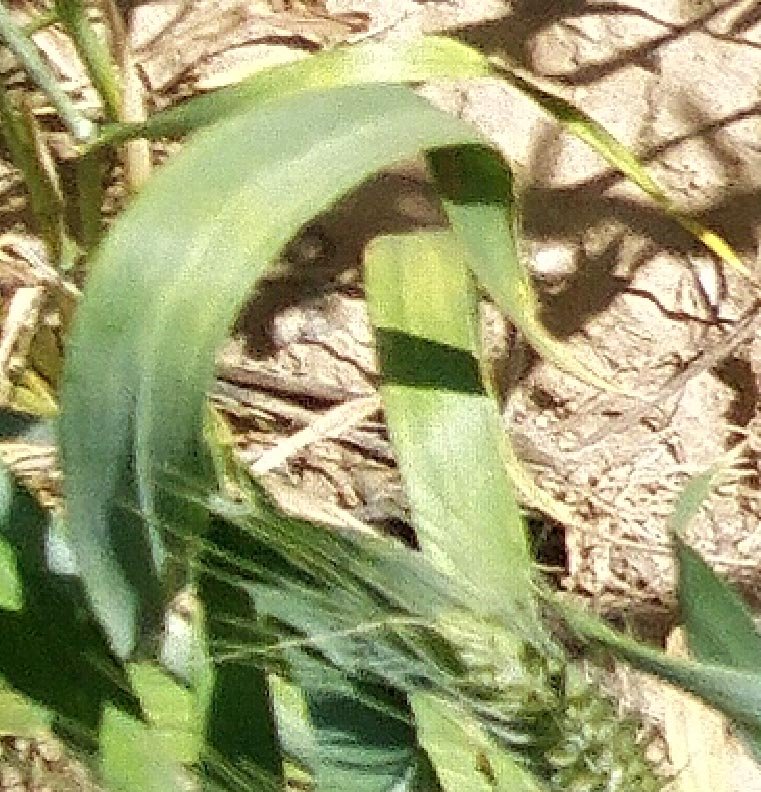
Label: Wheat___Healthy